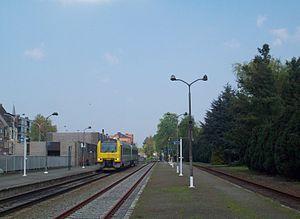
La gare d'Eeklo est une gare ferroviaire belge de la ligne 58, de Gand à Bruges via Eeklo, située à proximité du centre de la ville d'Eeklo, dans la province de Flandre-Orientale en Région flamande.